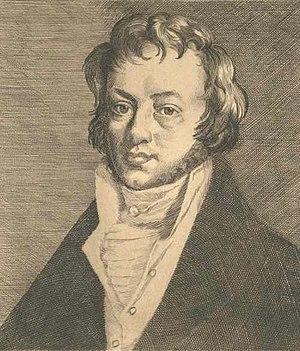
25 février : l'inventeur américain Samuel Colt commence la production du Colt Paterson, son premier révolver.
Le magnétisme représente un ensemble de phénomènes physiques dans lesquels les objets exercent des forces attractives ou répulsives sur d'autres matériaux. Les courants électriques et les moments magnétiques des particules élémentaires fondamentales sont à l’origine du champ magnétique qui engendre ces forces. Tous les matériaux sont influencés, de manière plus ou moins complexe, par la présence d'un champ magnétique, et l’état magnétique d'un matériau dépend de sa température de sorte qu'un matériau peut présenter différentes formes de magnétisme selon sa température.
Ils sont de Lyon ou ont marqué la ville de leur influence :